Lester Scharff

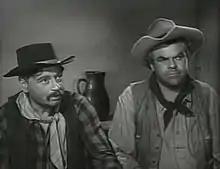
Lester Sharpe (left) and Wade Crosby in "The Lone Ranger"

Lester Scharff (March 21, 1894 – November 30, 1962) was an American character actor of stage and screen. He performed under his own name on the stage and in film until adopting the pseudonym Lester Sharpe in 1942. He began his career performing in light operas and musicals in the 1910s before branching out into stage plays in the 1920s. He appeared in five productions on Broadway between 1916 and 1933. After this he was primarily active as a film actor from 1935 through 1956. He also made appearances on American television from 1949 through 1957, and produced the 1944 film "Thoroughbreds".